Otto Stern

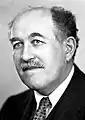
Stern, 1940s

:"Otto Stern was also the pen name of German women's rights activist Louise Otto-Peters (1819–1895)".